Cristian Fiél

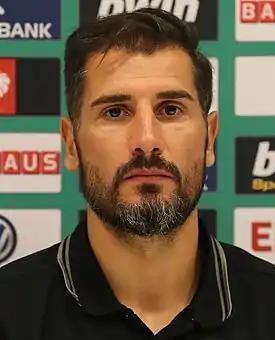
Fiél with Dynamo Dresden in 2019

Cristian Fiél (born 12 March 1980) is a German former football player who was most recently the head coach of Hertha BSC.